List of active duty United States three-star officers

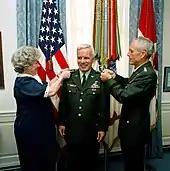
Lt. Gen. James M. Rockwell is pinned with his third star at the Pentagon on 29 June 1984.

As with four-star officers, the U.S. Code explicitly limits the number of three-star officers that may be on active duty at any given time. The total number of active-duty general or flag officers is capped at 219 for the Army, 150 for the Navy, 171 for the Air Force, 64 for the Marine Corps, and 21 for the Space Force. Statute also sets the total number of three-star officers allowed in these services, which equates to about 23% of each service's total active-duty general or flag officer pool. The number is set at 46 three-star Army generals, 17 three-star Marine Corps generals, 34 three-star Navy admirals, 44 three-star Air Force generals, seven three-star Space Force generals, and five three-star Coast Guard admirals.